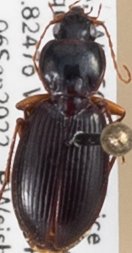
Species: Synuchus impunctatus
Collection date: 2022-09-06
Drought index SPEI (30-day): -0.05
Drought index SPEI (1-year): -0.764
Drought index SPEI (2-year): -0.32